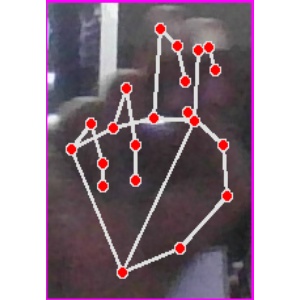
अक्षर: ह